Morio Muscat

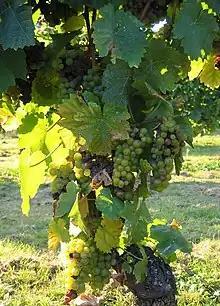
Morio Muscat in Rheingau, Germany

Morio Muscat (also known as "Morio-Muskat") is a white wine grape that was created by viticulturalist at the Geilweilerhof Institute for Grape Breeding in the Palatinate in 1928. He claimed to have crossed the varieties Silvaner and Pinot blanc, but based on the variety's properties it has been speculated that he actually crossed Silvaner and Muscat Blanc à Petits Grains. But so far this speculation has yet to be conclusively proven. The grape is highly aromatic with a "grapey" characteristic reminiscent of Muscat grape varieties. The grape is rarely used for varietal wines because it requires a high level of ripeness to avoid producing wine with a "mousey" flavor, a coarse texture and overabundance of acidity.